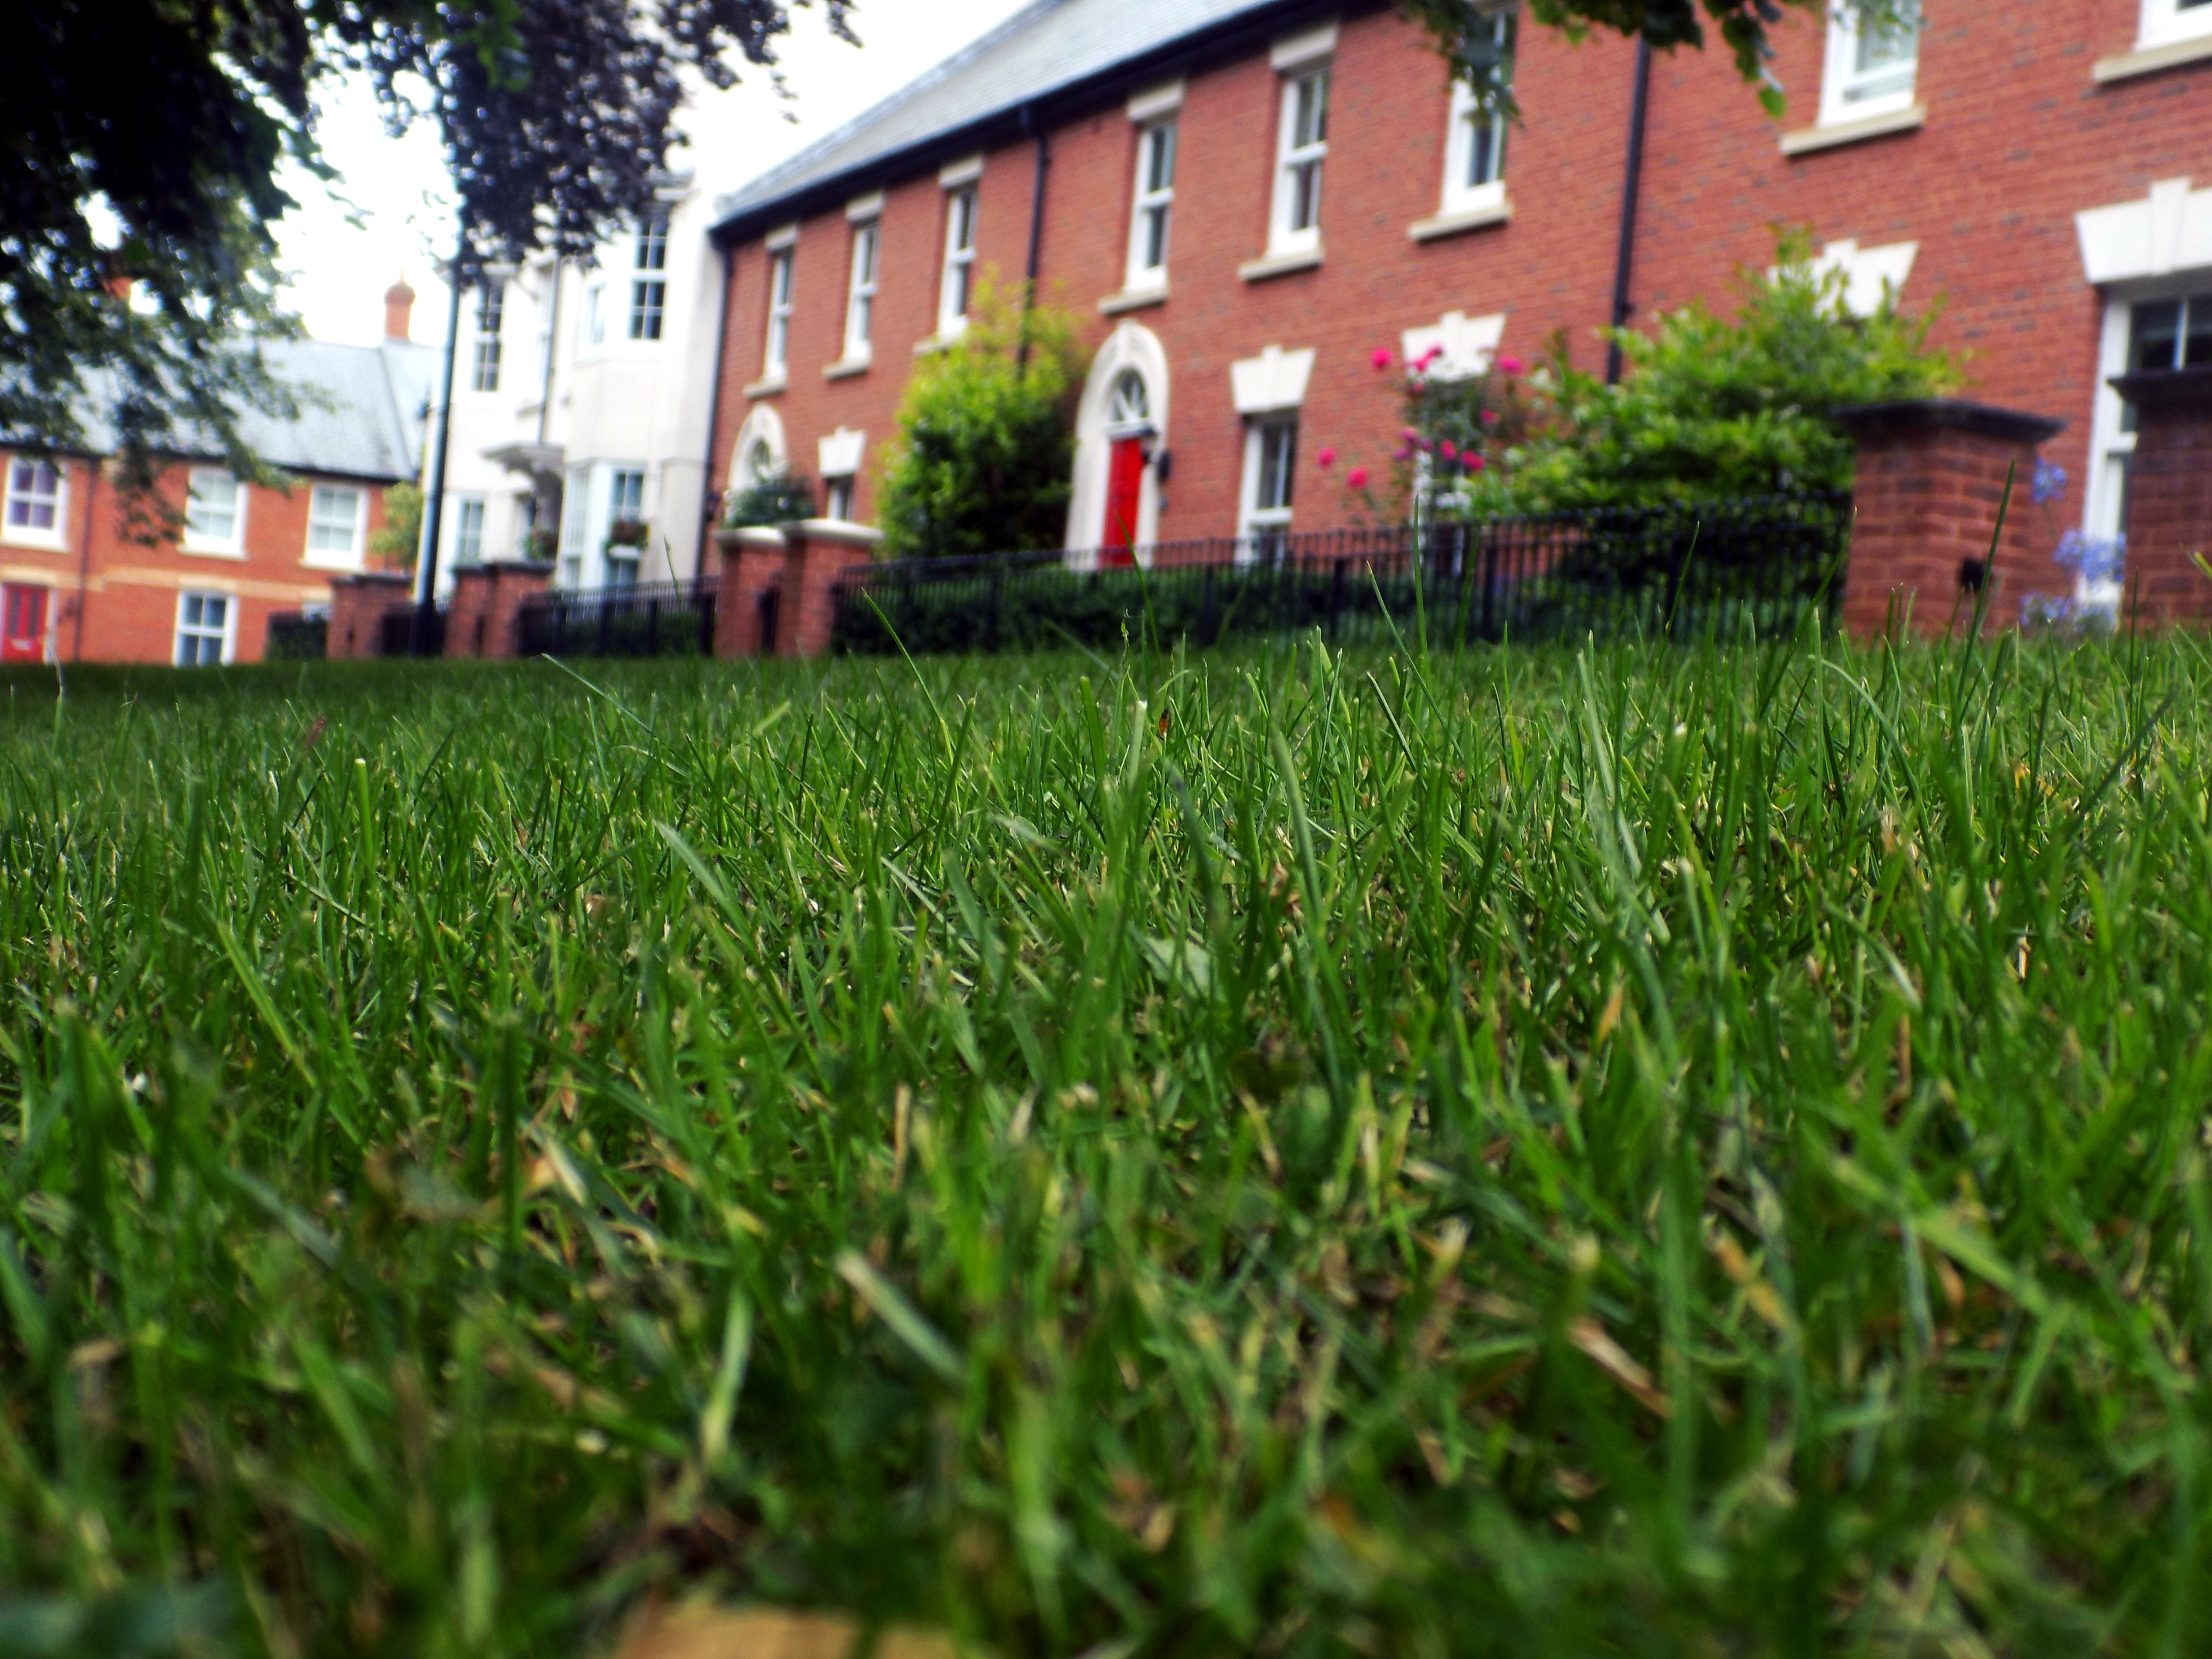
grass, lawn, meadow, flower, backyard, agriculture, garden, shrub, yard, flooring, residential area, grass family